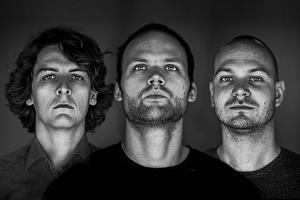
Noisia, est un groupe de musique électronique originaire de Groningue aux Pays-Bas, spécialisé dans la drum and bass. Il est composé de Nik Roos, Martijn van Sonderen et Thijs de Vlieger.
Voici une liste d'artistes de jungle et drum and bass triée alphabétiquement par nom d'artiste.